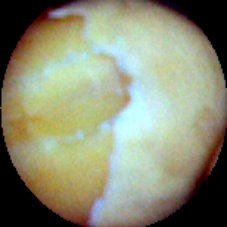
Label: Skin-damaged